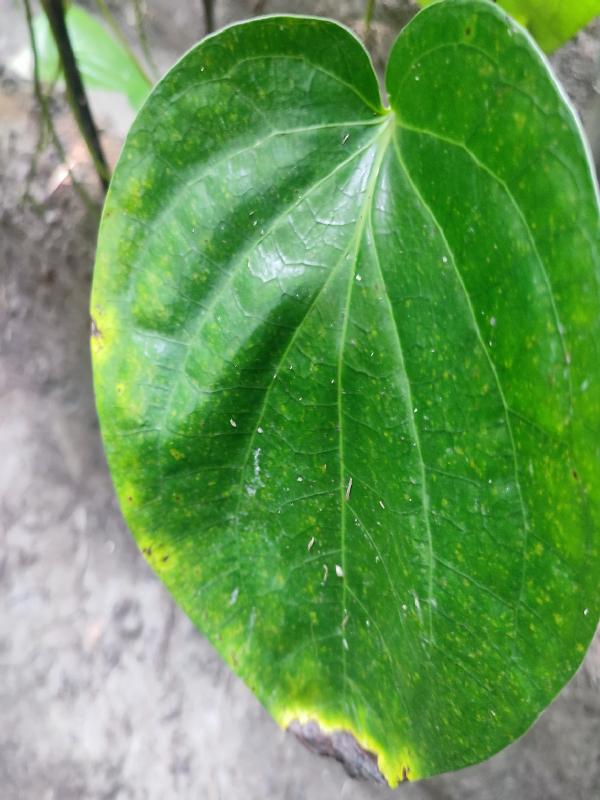
Label: Bacterial_Leaf_Disease